Esteban Loaiza

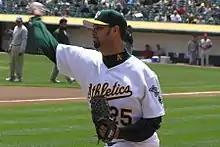
Loaiza with the Oakland Athletics

Esteban Antonio Loaiza Veyna [lo-EYE-sa] (born December 31, 1971) is a Mexican former professional baseball pitcher and current pitching coach for El Águila de Veracruz of the Mexican League. He played in Major League Baseball for the Pittsburgh Pirates, Texas Rangers, Toronto Blue Jays, Chicago White Sox, New York Yankees, Washington Nationals, Oakland Athletics, and Los Angeles Dodgers. Loaiza was the American League's (AL) starting pitcher in the 2003 All-Star Game. That year, he led the AL in strikeouts.